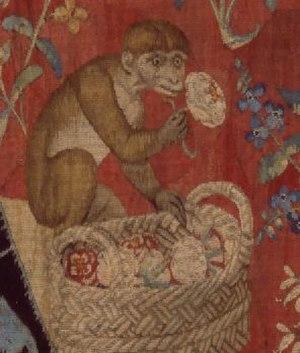
La Dame à la licorne est une série de six tapisseries datant du XVe siècle, que l'on peut voir au musée national du Moyen Âge et illustrent des sens.